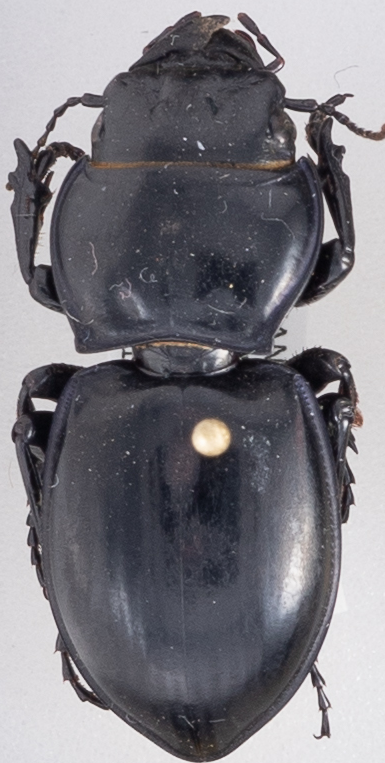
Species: Pasimachus californicus
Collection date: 2022-08-29
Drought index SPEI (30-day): -1.28
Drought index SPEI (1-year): -0.144
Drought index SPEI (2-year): -0.1